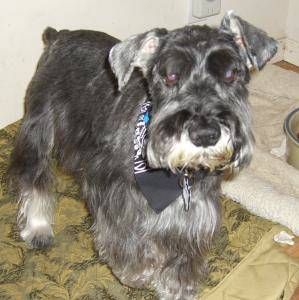
Label: dog